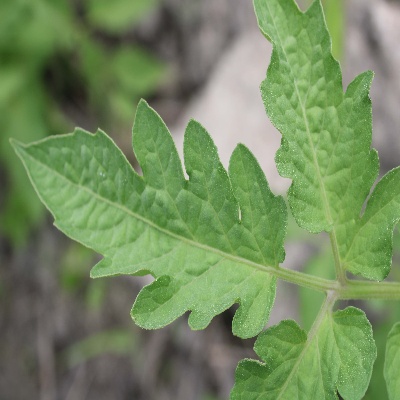
Crop: Tomato
Condition: healthy